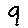
Label: 9